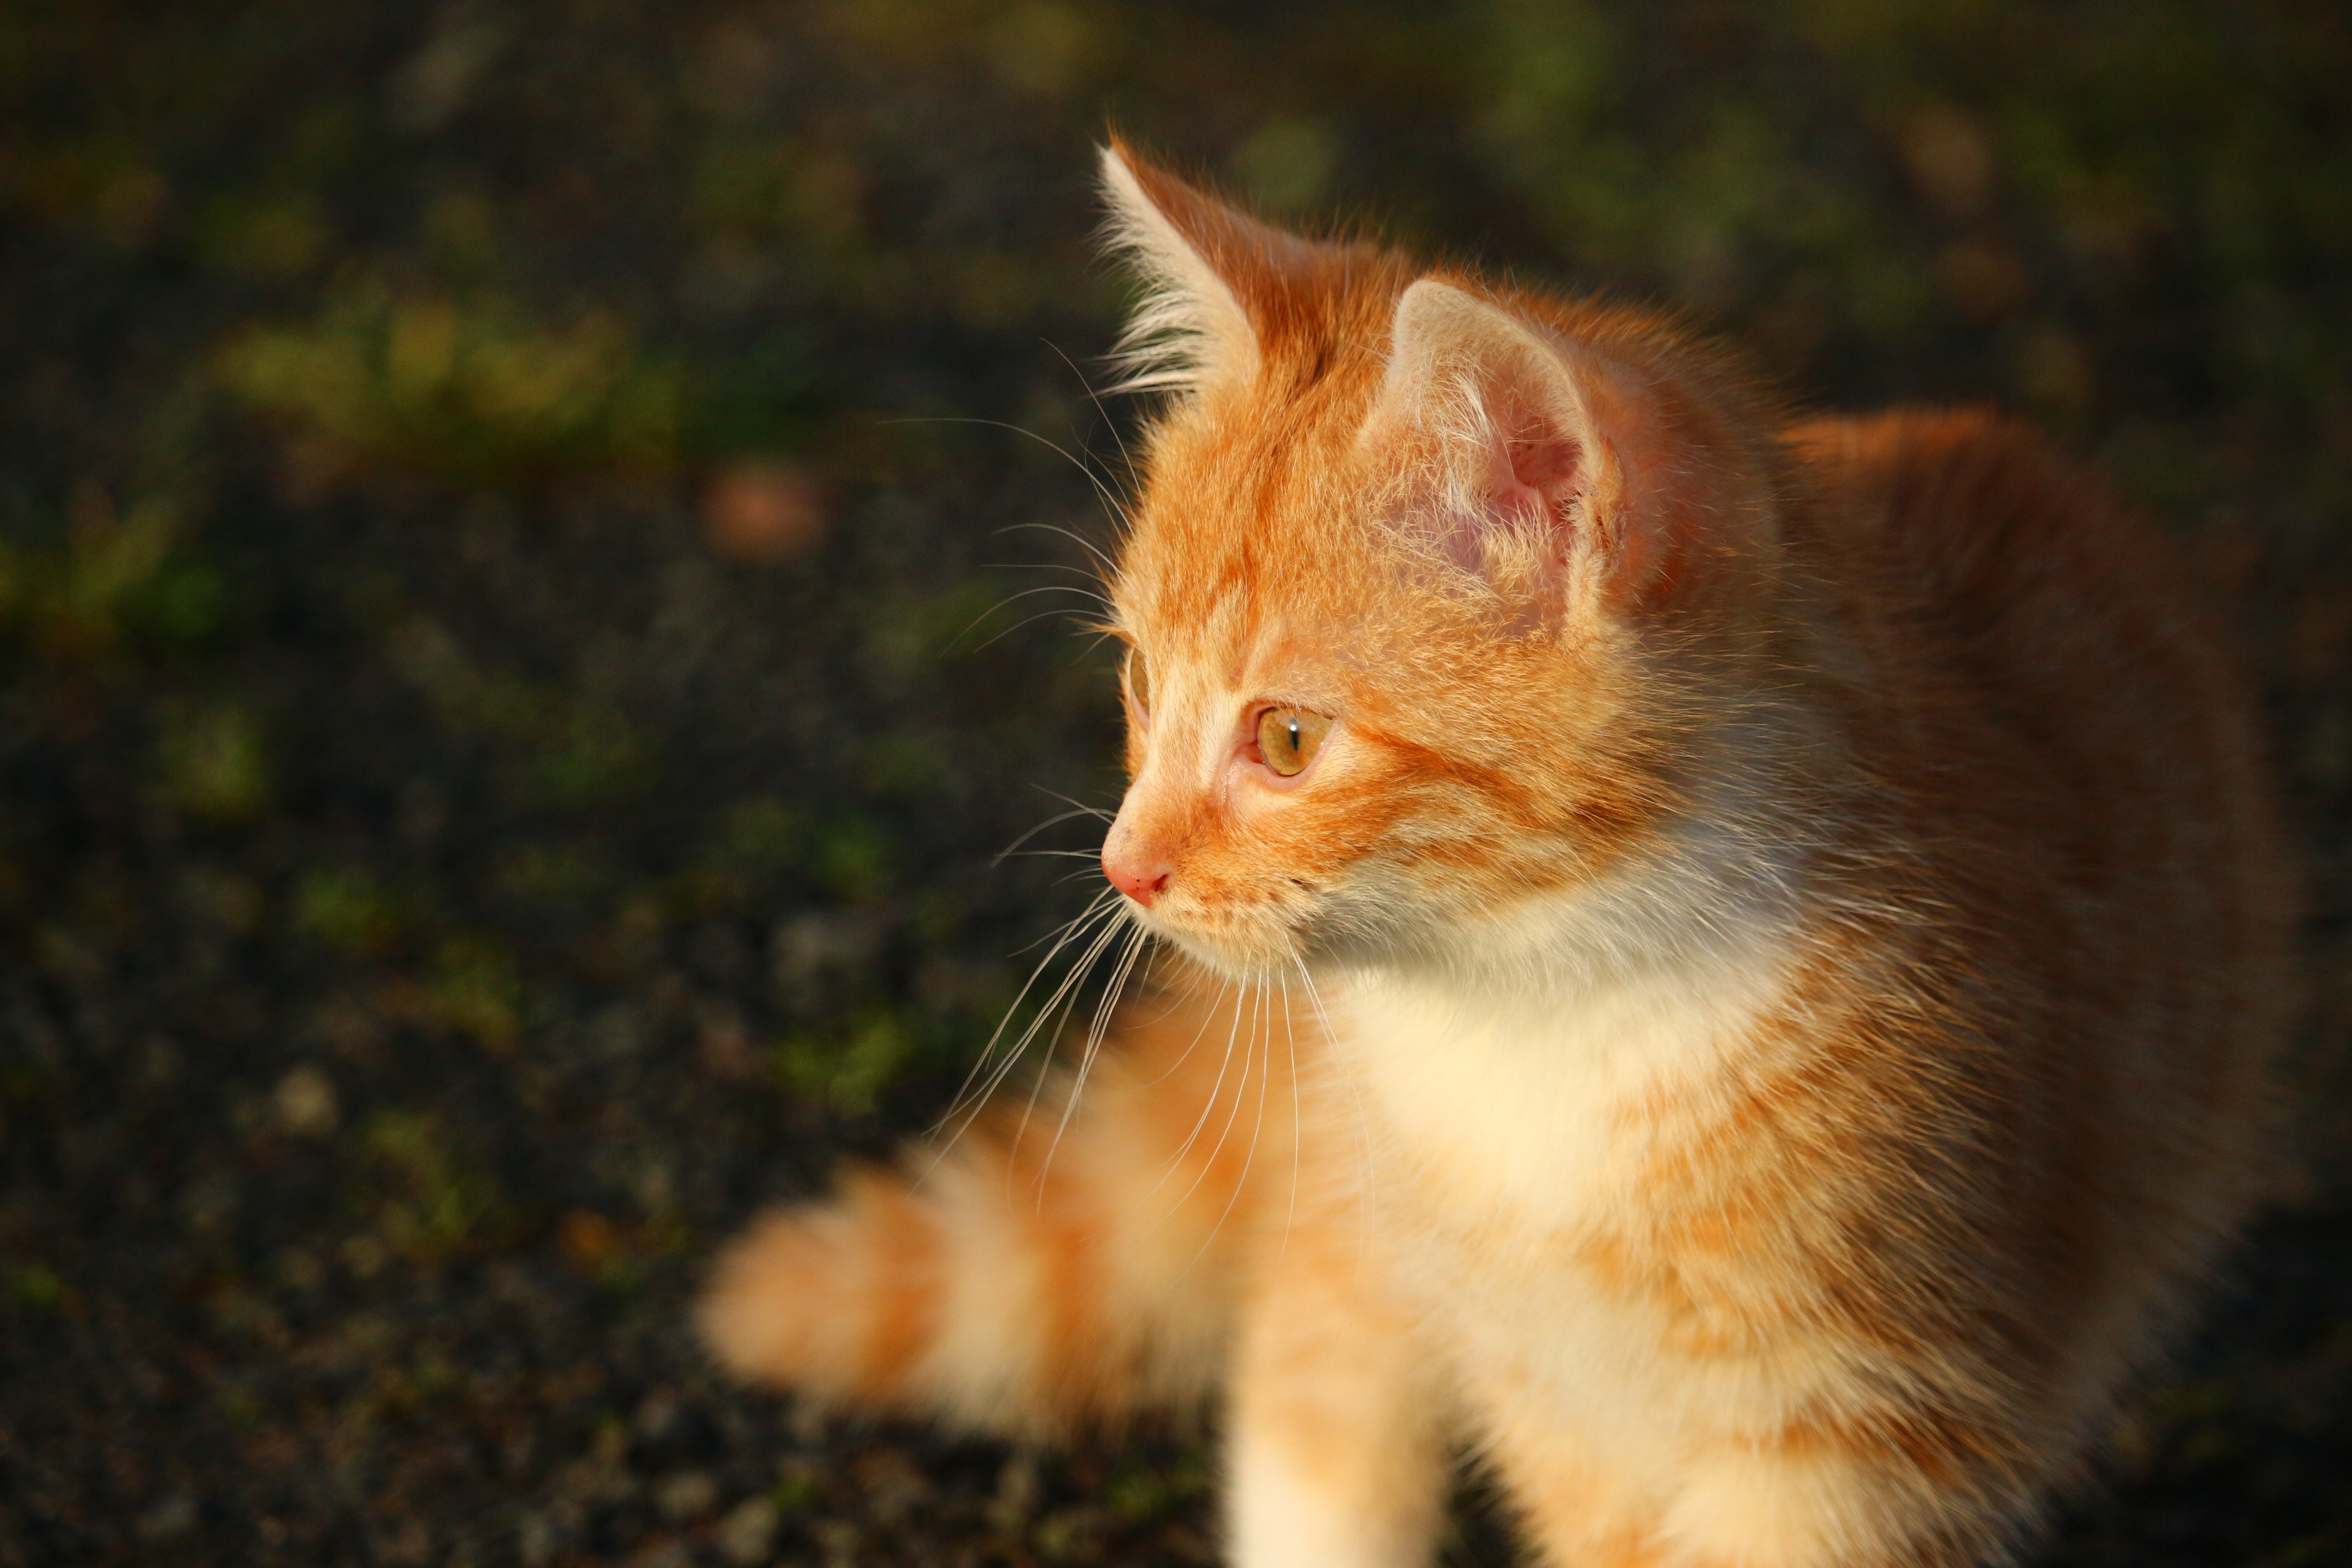
grass, kitten, cat, mammal, fauna, nose, whiskers, vertebrate, domestic cat, young cat, red cat, cat baby, wild cat, small to medium sized cats, cat like mammal, domestic short haired cat